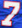
Number: 7